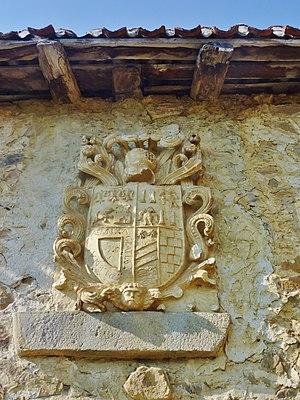
Mogrovejo - Blason de la Casona de Vicente de Celis. Le premier quart montre le blason des Comtes de Mogrovejo. Español: Mogrovejo - Escudo de armas de la Casona de Vicente de Celis. El primer cuarto enseña el escudo de los Condes de Mogrovejo. This is a photo of a historical area indexed in the Spanish heritage register of Bienes de Interés Cultural under the reference RI-53-0000331.
Mogrovejo est une localité de la commune de Camaleño dans la communauté autonome de Cantabrie, au cœur des Pics d'Europe en Espagne. Jusqu'au XIIIᵉ siècle, cette localité apparaît dans les documents sous le nom de Luarna, nom qu'elle emprunte à une ancienne famille à laquelle appartenait Saint Toribio de Mogrovejo. Le Dictionnaire Madoz précise que la localité de Mogrovejo comprenait huit quartiers ou bourgades, qui sont actuellement des entités de population indépendantes : Mogrovejo, Redo, Los Llanos, Bárcena, Besoy, Sebrango, Llaves et Vallejo.